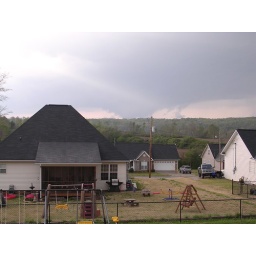
Fwd: Possible wall cloud in Jacksonville